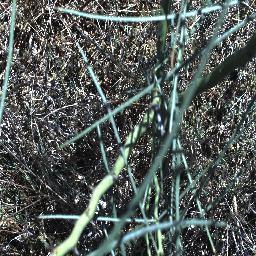
Label: parkinsonia